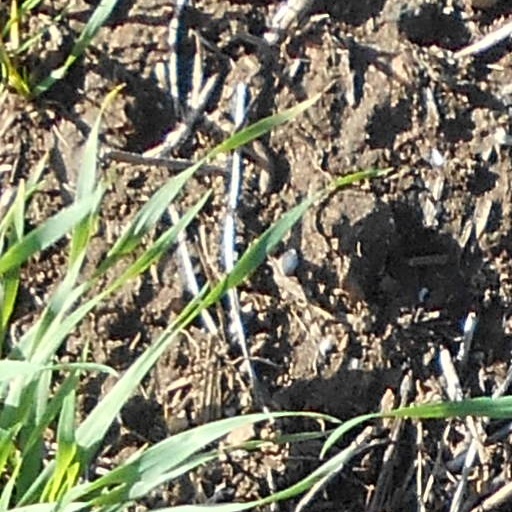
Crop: wheat